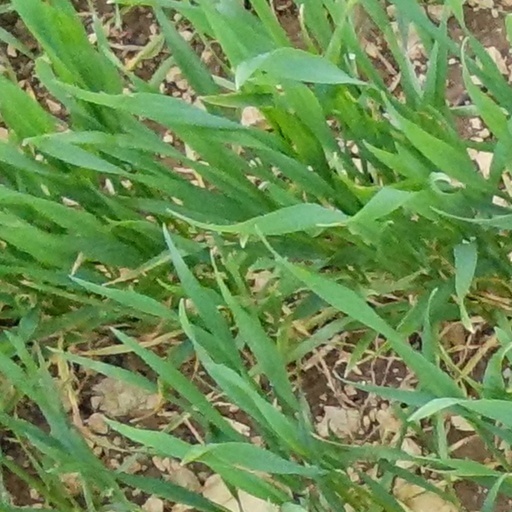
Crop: wheat